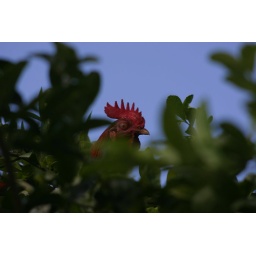
chicken in tree